Question: Please indicate a possible affordance area of the fork that can be used for holding
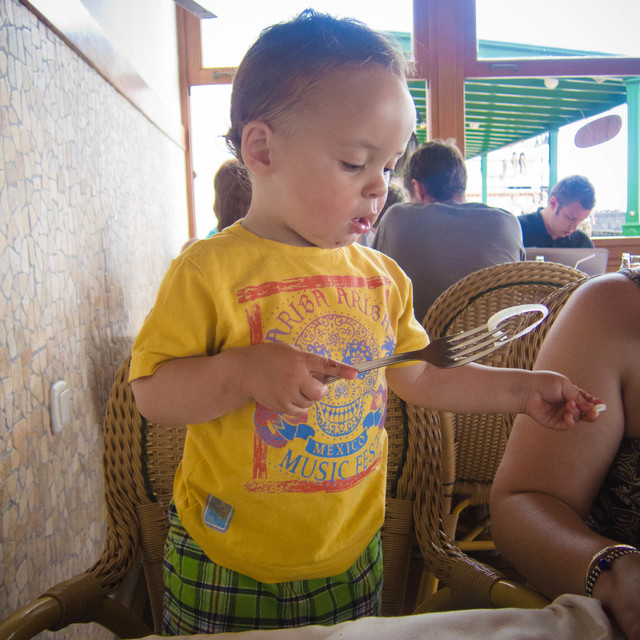
Answer: [274.5, 347.5, 431.5, 407.5]